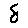
Label: 8